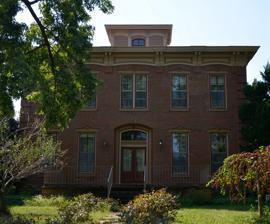
Building: Joab Mershon House
Country: United States of America
Year built: 1859
Historic house in Illinois, United States United States historic place Joab Mershon House U.S. National Register of Historic Places Show map of Illinois Show map of the United States Location 507 W. 5th St., Vermont, Illinois Coordinates 40°17′36″N 90°25′59″W / 40.29333°N 90.43306°W / 40.29333; -90.43306 Area less than one acre Built 1859 ( 1859 ) Architectural style Greek Revival, Italianate, four-over-four MPS Vermont, Illinois MPS NRHP reference No. 96001294 Added to NRHP November 7, 1996 The Joab Mershon House is a historic house located at 507 West 5th Street in Vermont , Illinois . Joab Mershon, a local pork packer and banker, had the house built for his family in 1859. The house has an Italianate design with Greek Revival elements; at the time of its construction, the former style was emerging in popularity while the latter was declining, and the house represents a transitional work between the two styles. The Italianate influence is seen most prominently in the hip roof , which features a bracketed cornice and a cupola with matching brackets. Key Greek Revival elements include the dentillation on the entrance and cupola and the ornamental cast iron lintels . The house's interior has a four-over-four plan, which features four rooms on each floor and a central hallway. The house was added to the National Register of Historic Places on November 7, 1996. References